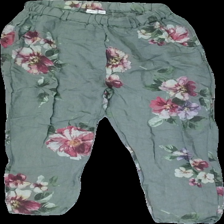
View: front
Type: Trousers
Category: Ladies
Brand: Not in the list
Brand text on label: Made in italy
Colors: Green, Purple, Yellow
Material: 57% Viscose 43% cotton
Pattern: Floral print
Cut: Regular
Season: Spring
Stains: Minor
Price range: <50
Recommended usage: Reuse